Louisiana Purchase Exposition

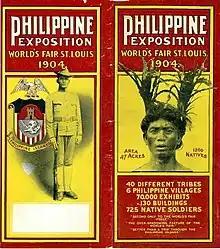
Advertisement for human exhibits from the Philippine Islands at the World's Fair, St. Louis, 1904

Festival Hall, designed by Cass Gilbert and used for large-scale musical pageants, contained the largest organ in the world at the time, built by the Los Angeles Art Organ Company (which went bankrupt as a result). The great organ was debuted by the fair's official organist, Charles Henry Galloway. Though the opening concert was scheduled for the first day of the fair, complications related to its construction resulted in the opening concert being postponed until June 9. After the fair, the organ was placed into storage, and eventually purchased by John Wanamaker for his new Wanamaker's store in Philadelphia where it was tripled in size and became known as the Wanamaker Organ. The famous Bronze Eagle in the Wanamaker Store also came from the Fair. It features hundreds of hand-forged bronze feathers and was the centerpiece of one of the many German exhibits. Wanamaker's became a Lord & Taylor store and more recently, a Macy's store.